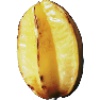
Label: Carambula 1